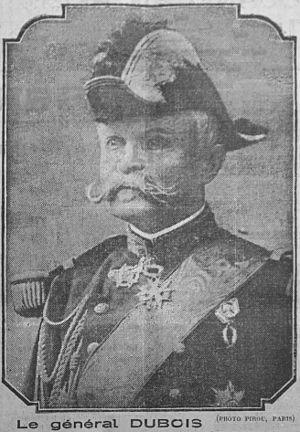
Courrier de la Champagne, le général en campagne pour les élections locales.
Pierre Joseph Louis Alfred Dubois est un général de division français dont le nom est associé à la Première Guerre mondiale.